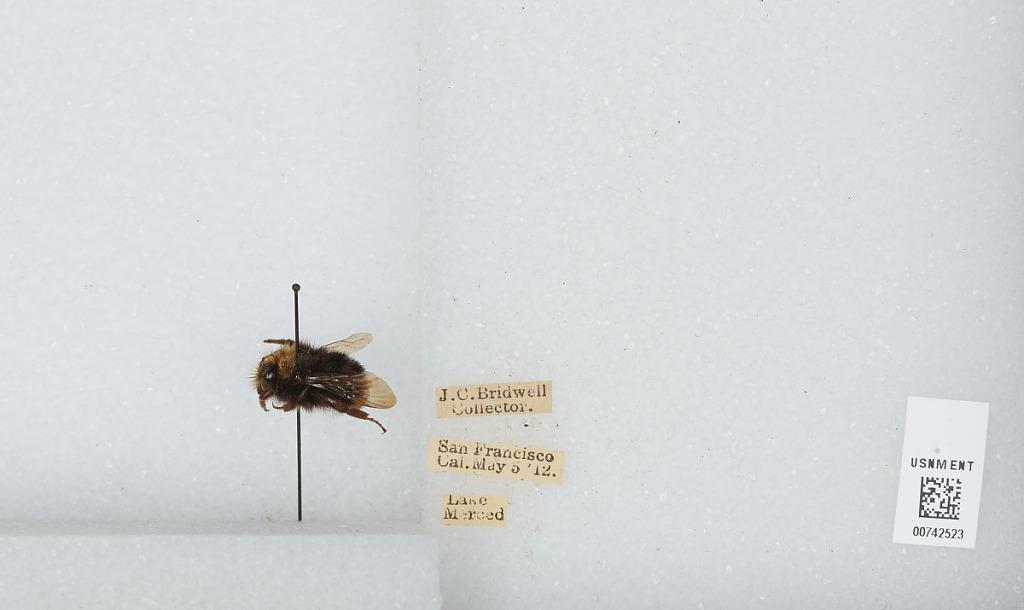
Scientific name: Bombus (Fervidobombus) californicus Smith
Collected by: J. Bridwell
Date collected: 1912-5-5
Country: United States
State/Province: California
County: San Francisco
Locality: Lake Merced, San Francisco
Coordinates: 37.72, -122.495